Hilda (TV series)

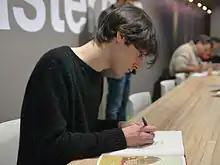
Luke Pearson at the 2015 Angoulême Festival.

Luke Pearson had previously worked in the animation industry beforehand, serving as a storyboard artist on several "Adventure Time" episodes. Early on in the "Hilda" series, he never seriously considered an animated adaptation of the books, though he did have a few thoughts about how the character could work in animation even before he worked on the first comic.